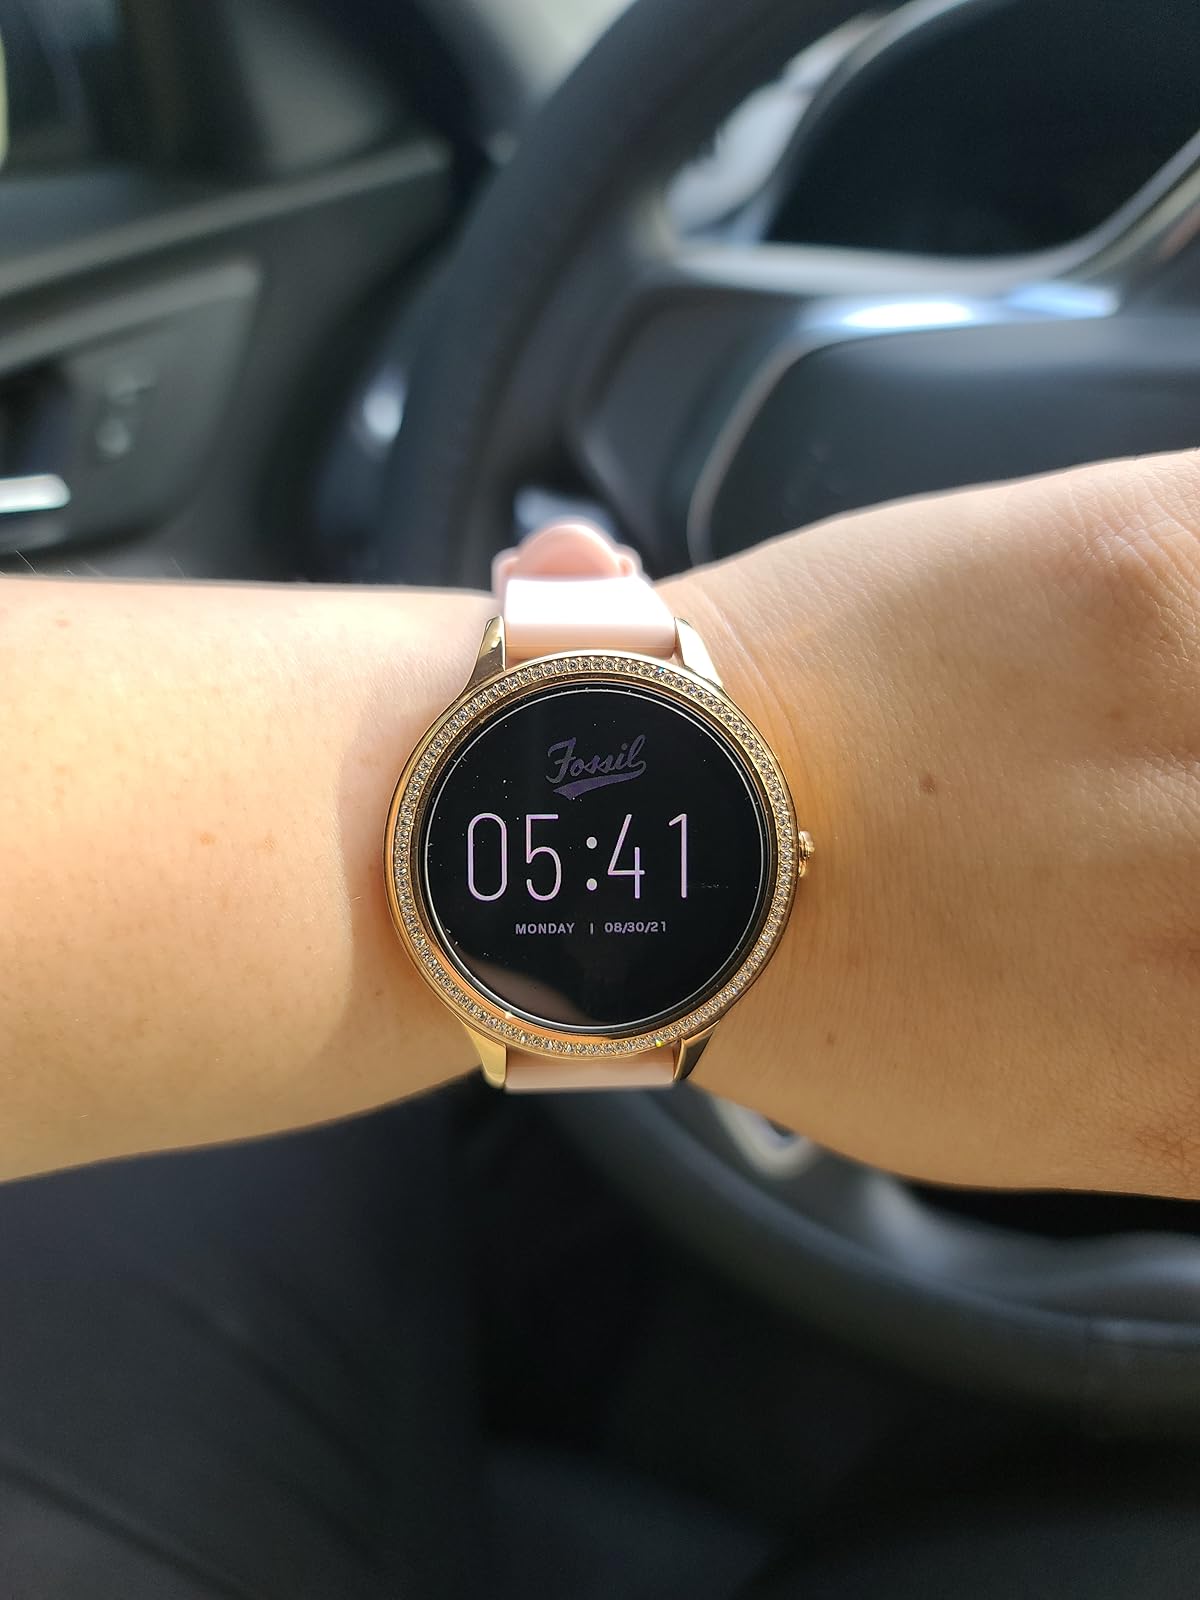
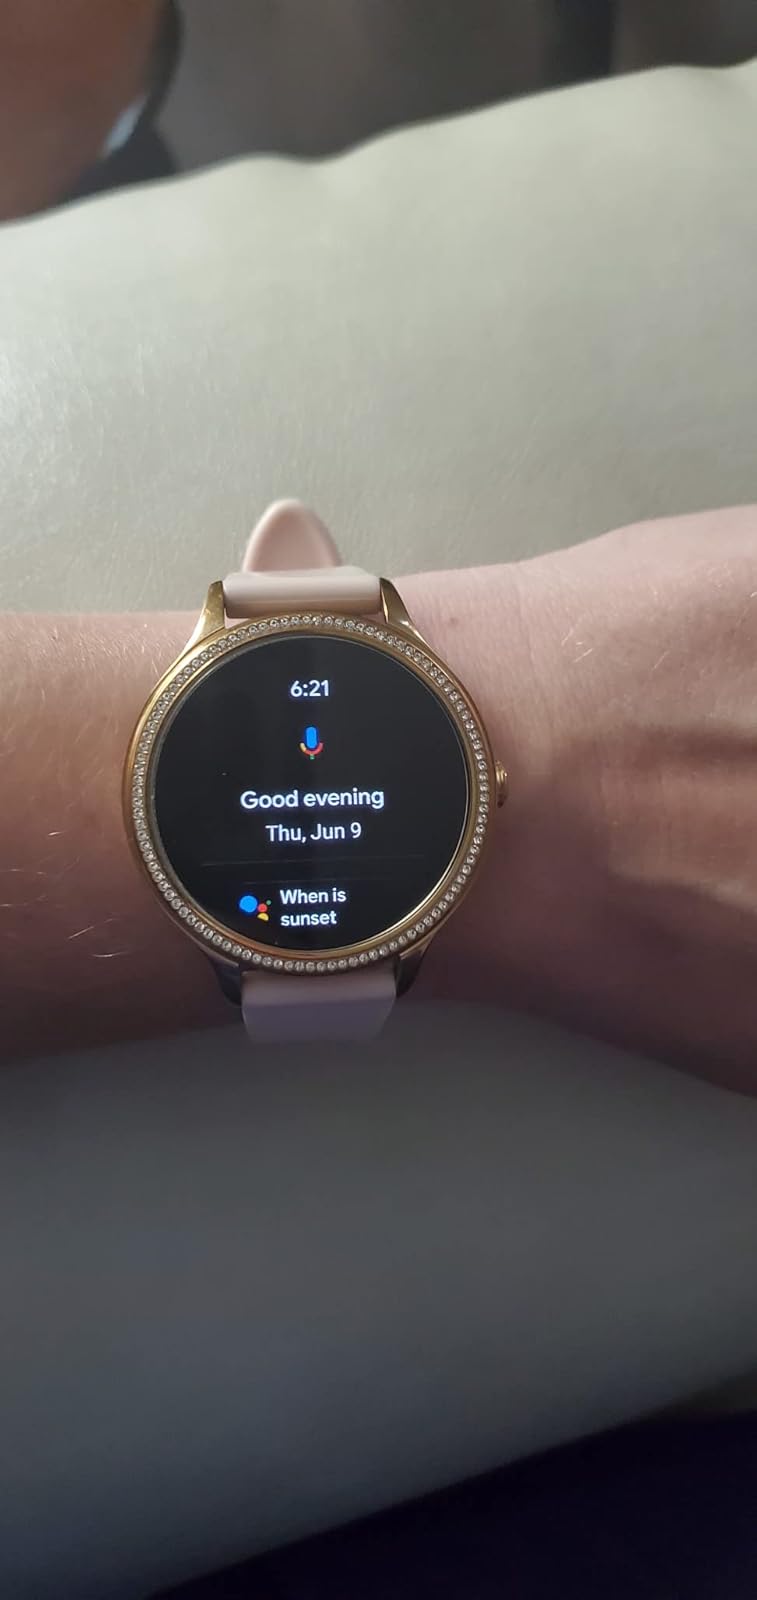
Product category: smartwatch
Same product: yes